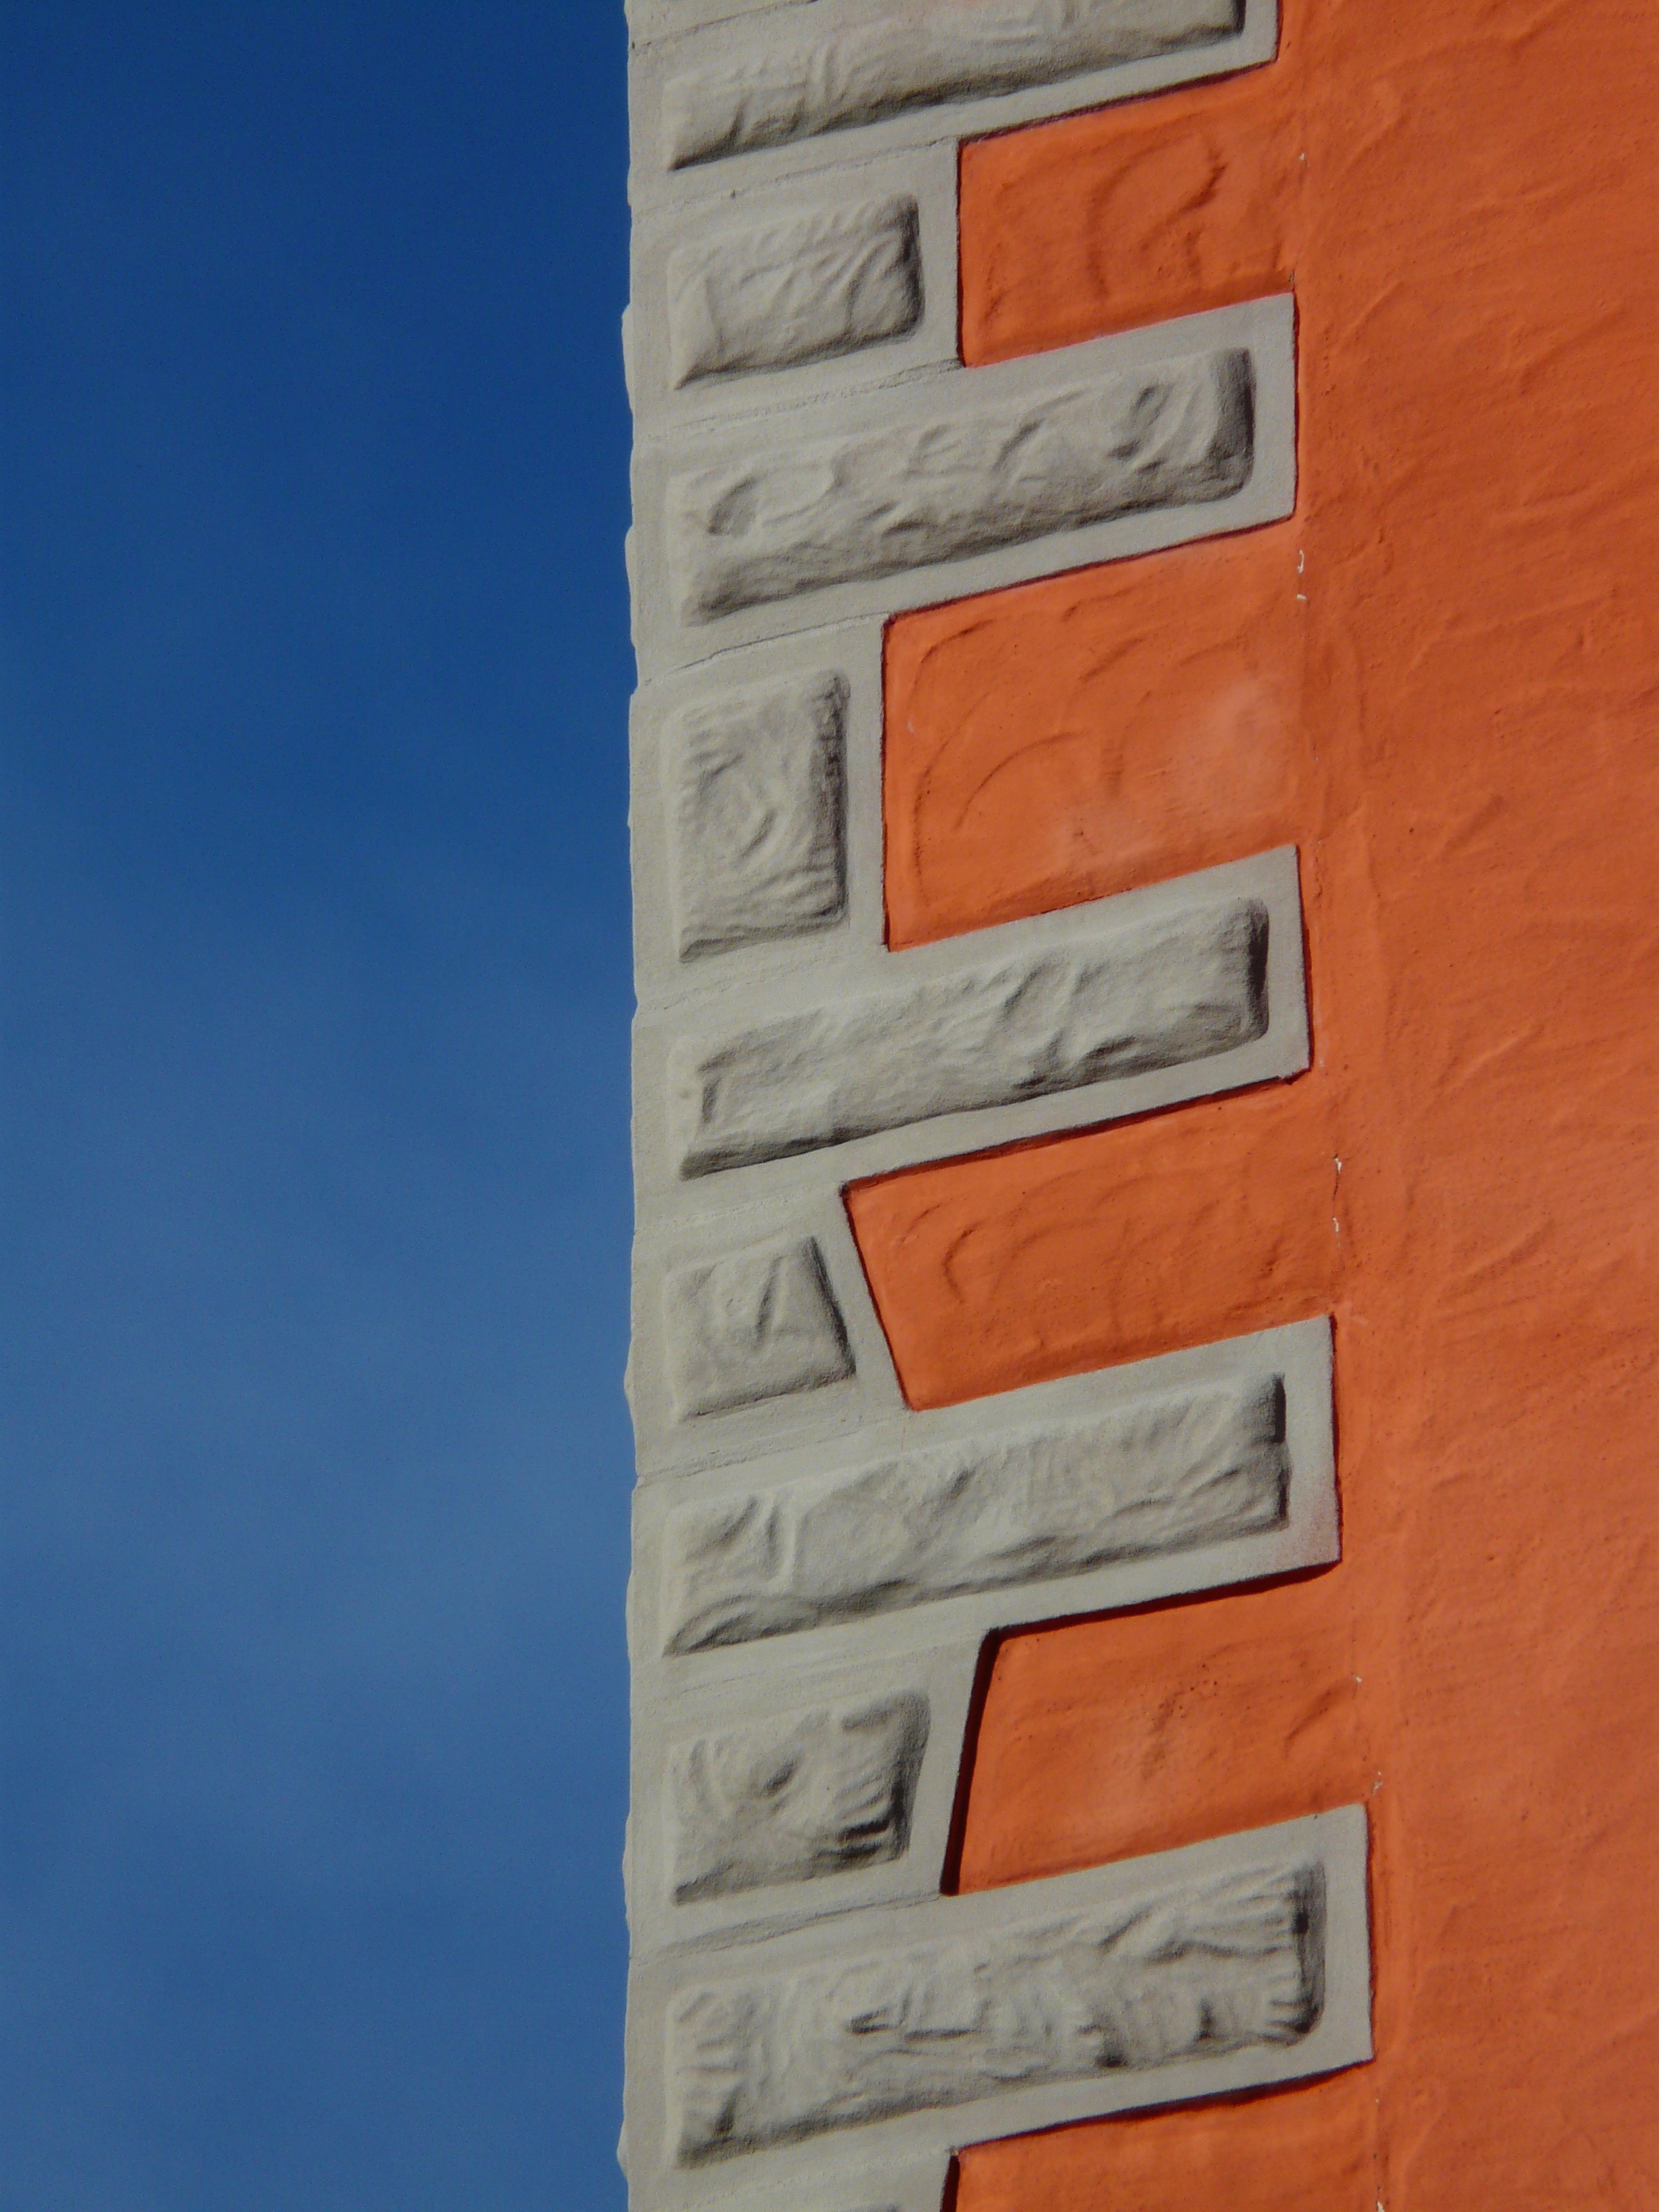
architecture, structure, wood, number, building, wall, stone, line, column, red, facade, blue, brick, material, grey, masonry